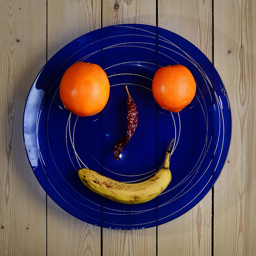
A plate with a face made of fruit
A happy face made out of two oranges, a pepper, and banana.
The banana, oranges and pepper are laid out to look like a face.
Oranges and a banana make a face on a plate.
a blue plate with a banana and two oranges and a red pepper